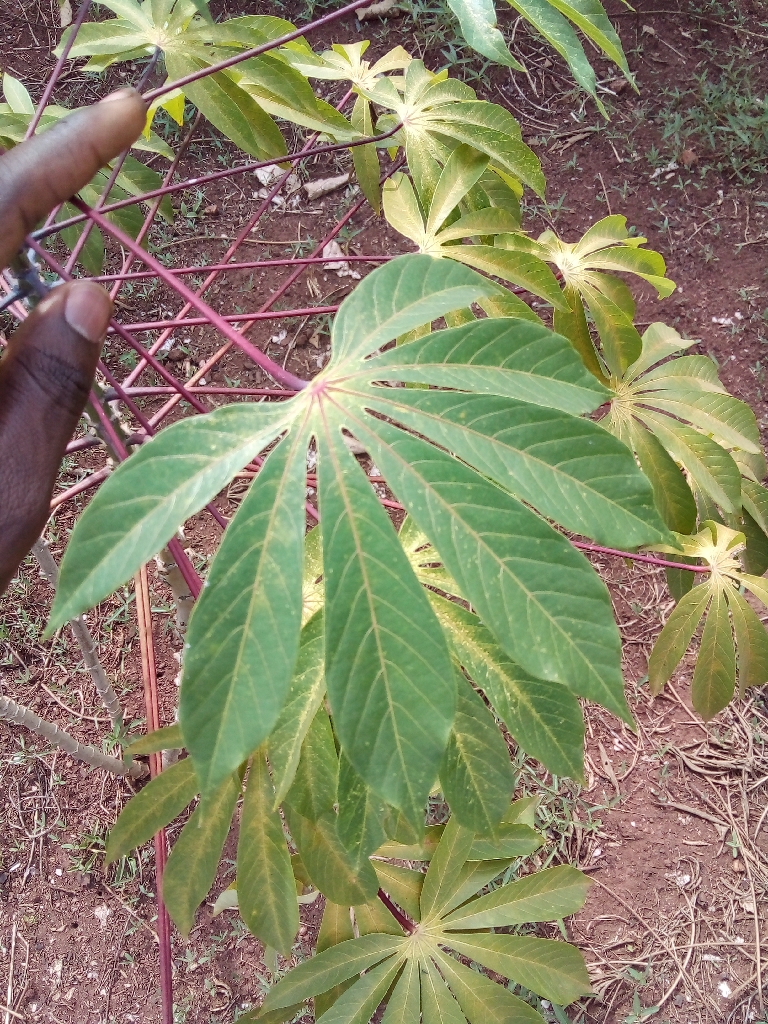
Label: healthy